Oxford Bus Museum

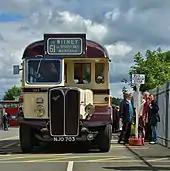
The museum's first bus, a 1949 AEC Regal III of City of Oxford Motor Services

The Oxford Bus Museum preserves the history of tram, bus and coach transport in Oxfordshire. It has a collection of 40 buses and coaches, the remains of four horse trams, and a complete replica of a City of Oxford horse tram built by museum volunteers. The buses and coaches range in age from a 1913 Commer WP3 to a 1999 Dennis Trident.